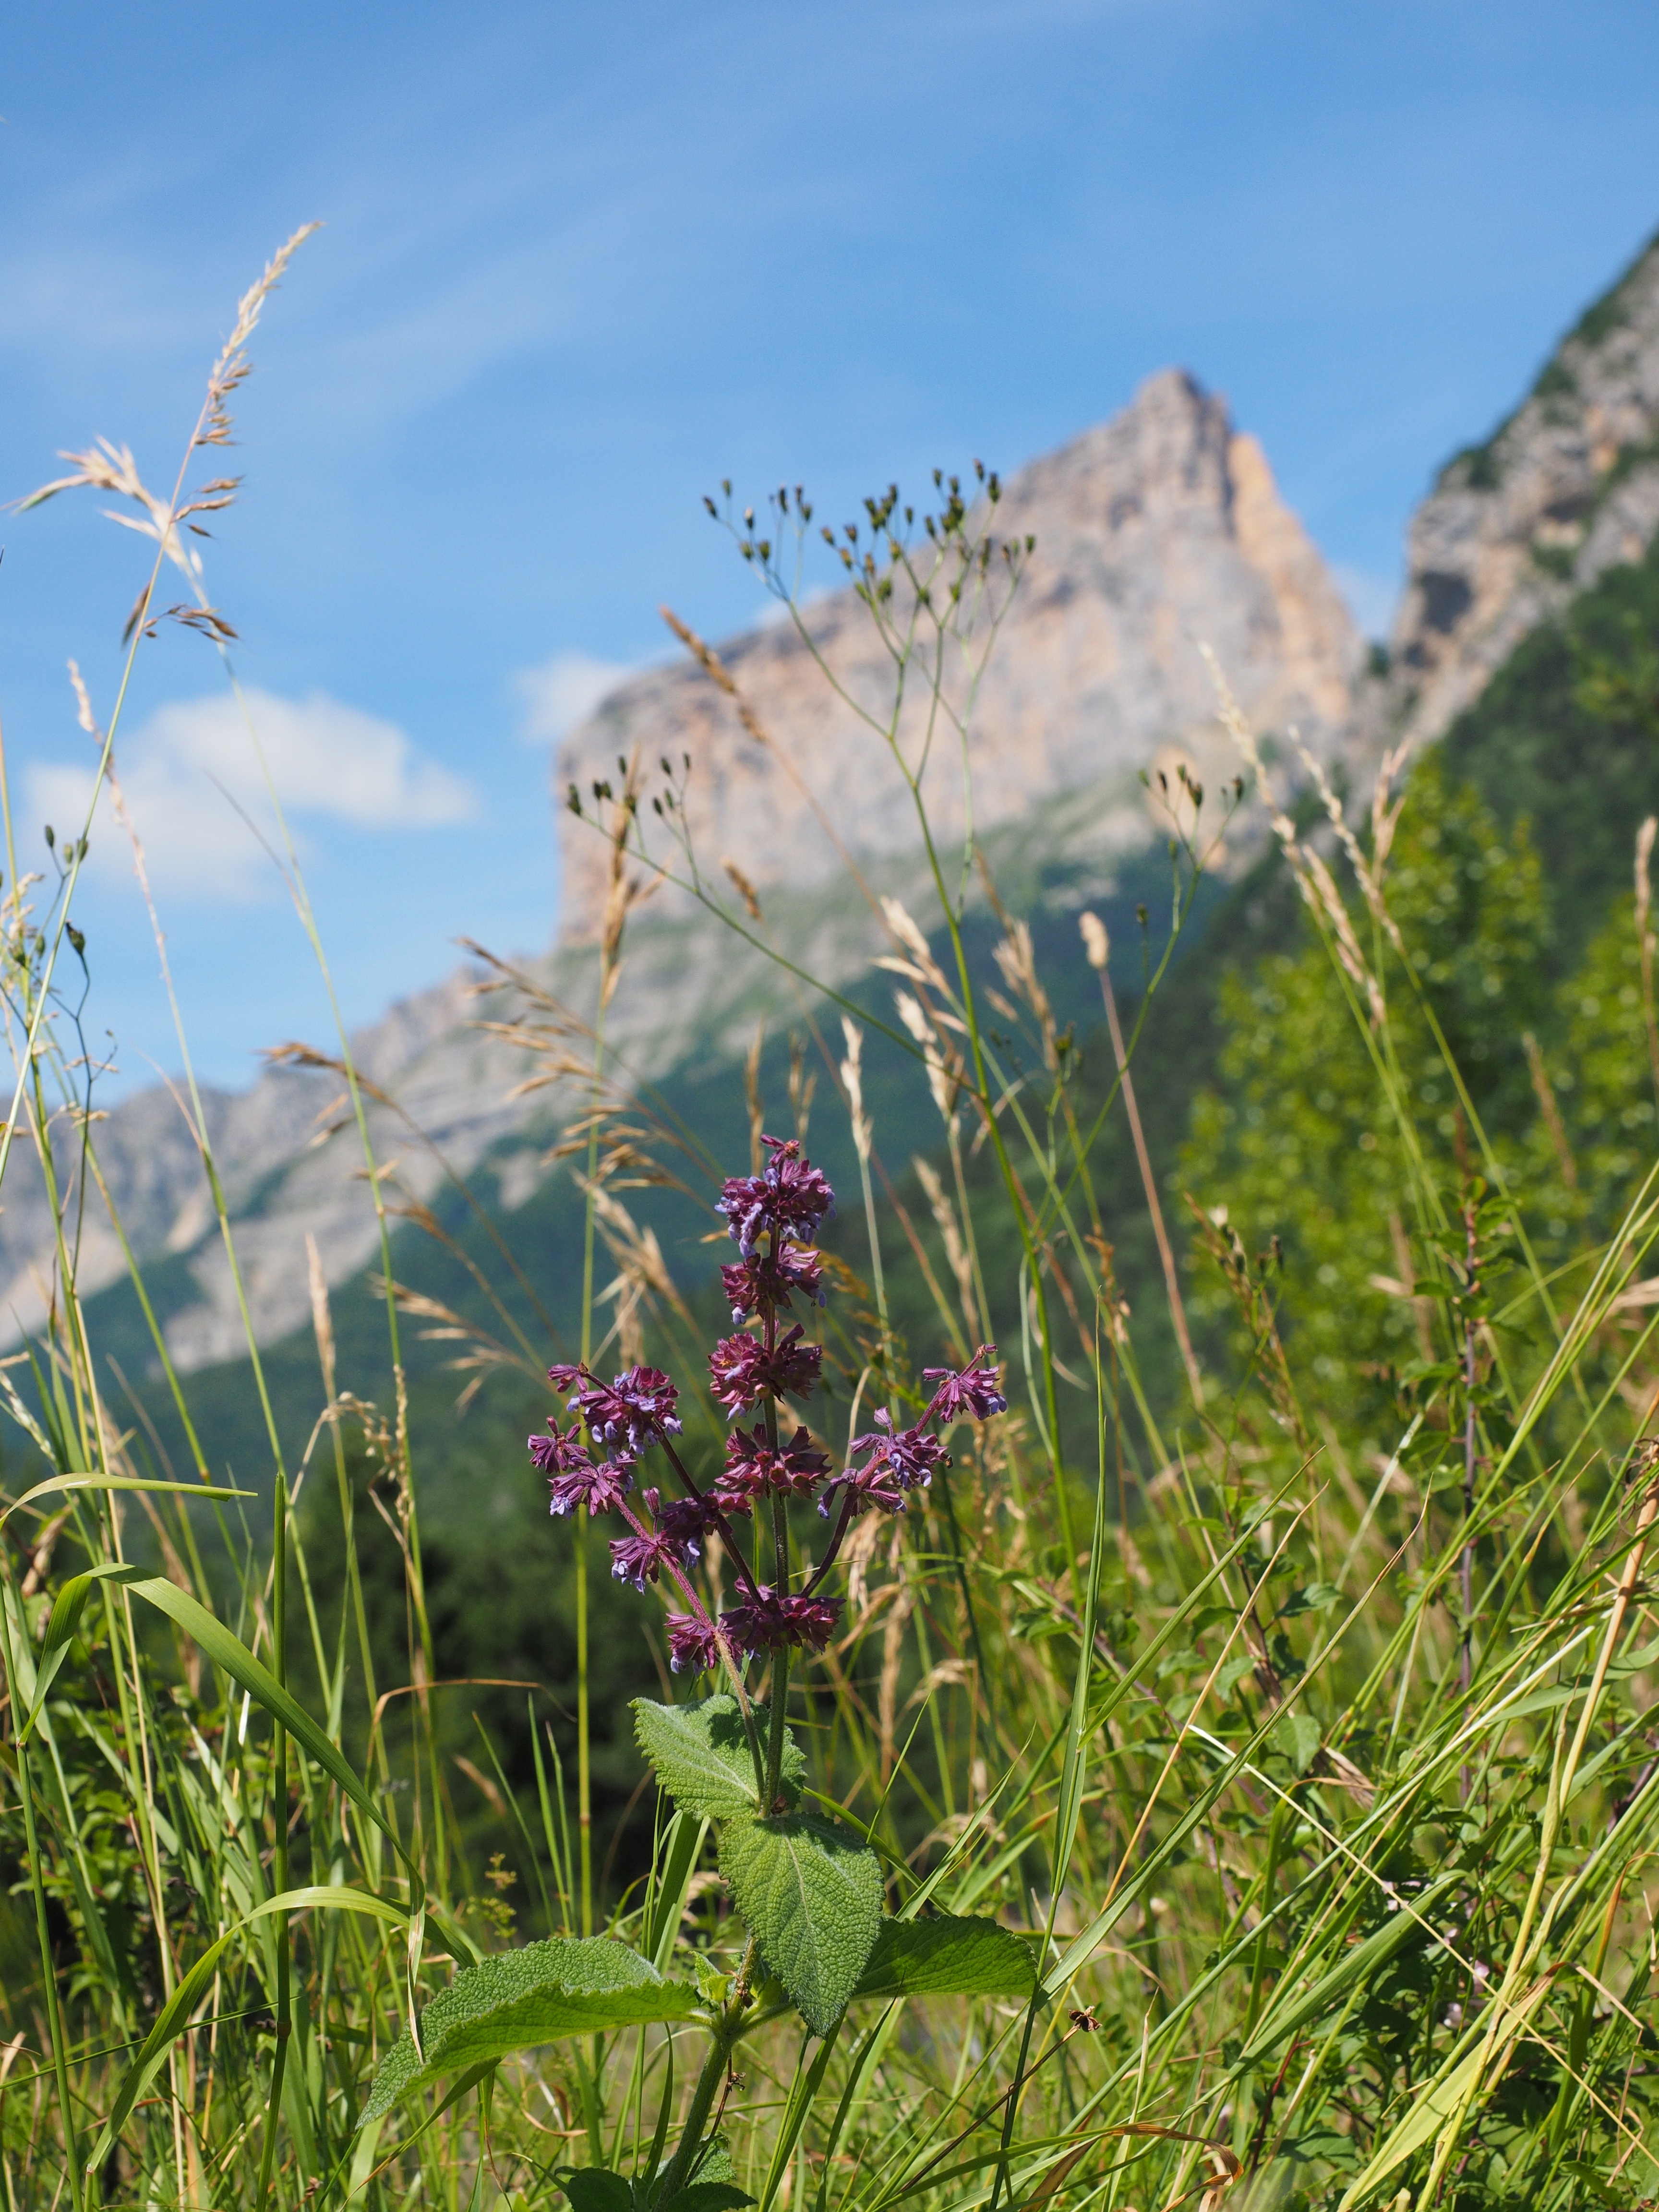
nature, grass, wilderness, mountain, plant, field, meadow, prairie, flower, purple, mountain range, france, flora, table mountain, wildflower, flowers, massif, sage, grassland, violet, salvia, habitat, ecosystem, vercors, rural area, inflorescence, flowering plant, lamiaceae, neophyte, mont aiguille, dauphin alps, westalpen, mesa like, antoine de ville, clelles, salvia verticillata, scheinquirlen, zygomorphe blossoms, natural environment, grass family, land plant